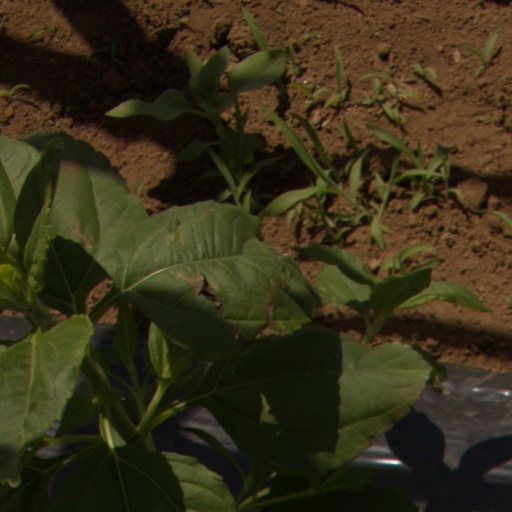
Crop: Jerusalem artichoke